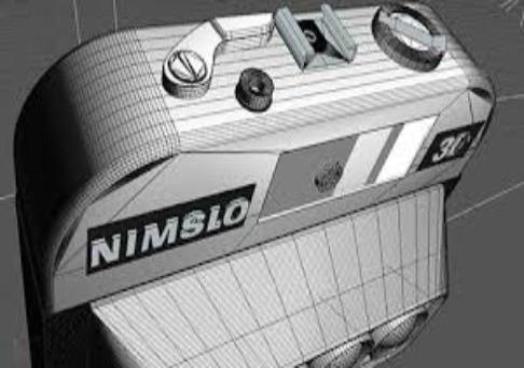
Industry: Electronic